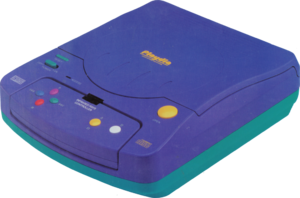
Bandai Co., Ltd. est une entreprise japonaise exerçant son activité dans le secteur de la fabrication de jouets, le développement de logiciels et la production de tokusatsu.